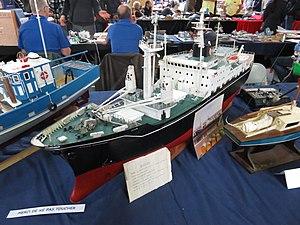
Une maquette du Marion Dufresne lors d’une exposition (Chambéry, France) le 5 novembre 2017.
Le Marion Dufresne était un navire français ayant assuré le transport des personnels et le ravitaillement des bases des Terres australes et antarctiques françaises entre 1972 et 1995. Il effectuait également des travaux scientifiques.